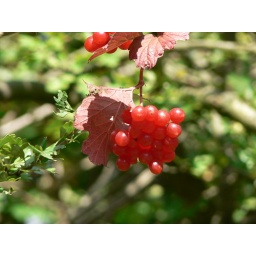
An assortment of flowers and plants in the Heemtuin in the &amp;quot;Genneper parken&amp;quot; in Eindhoven.